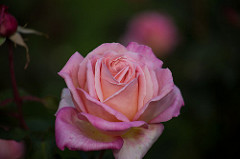
Flower: rose